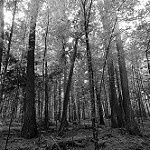
Label: B & W